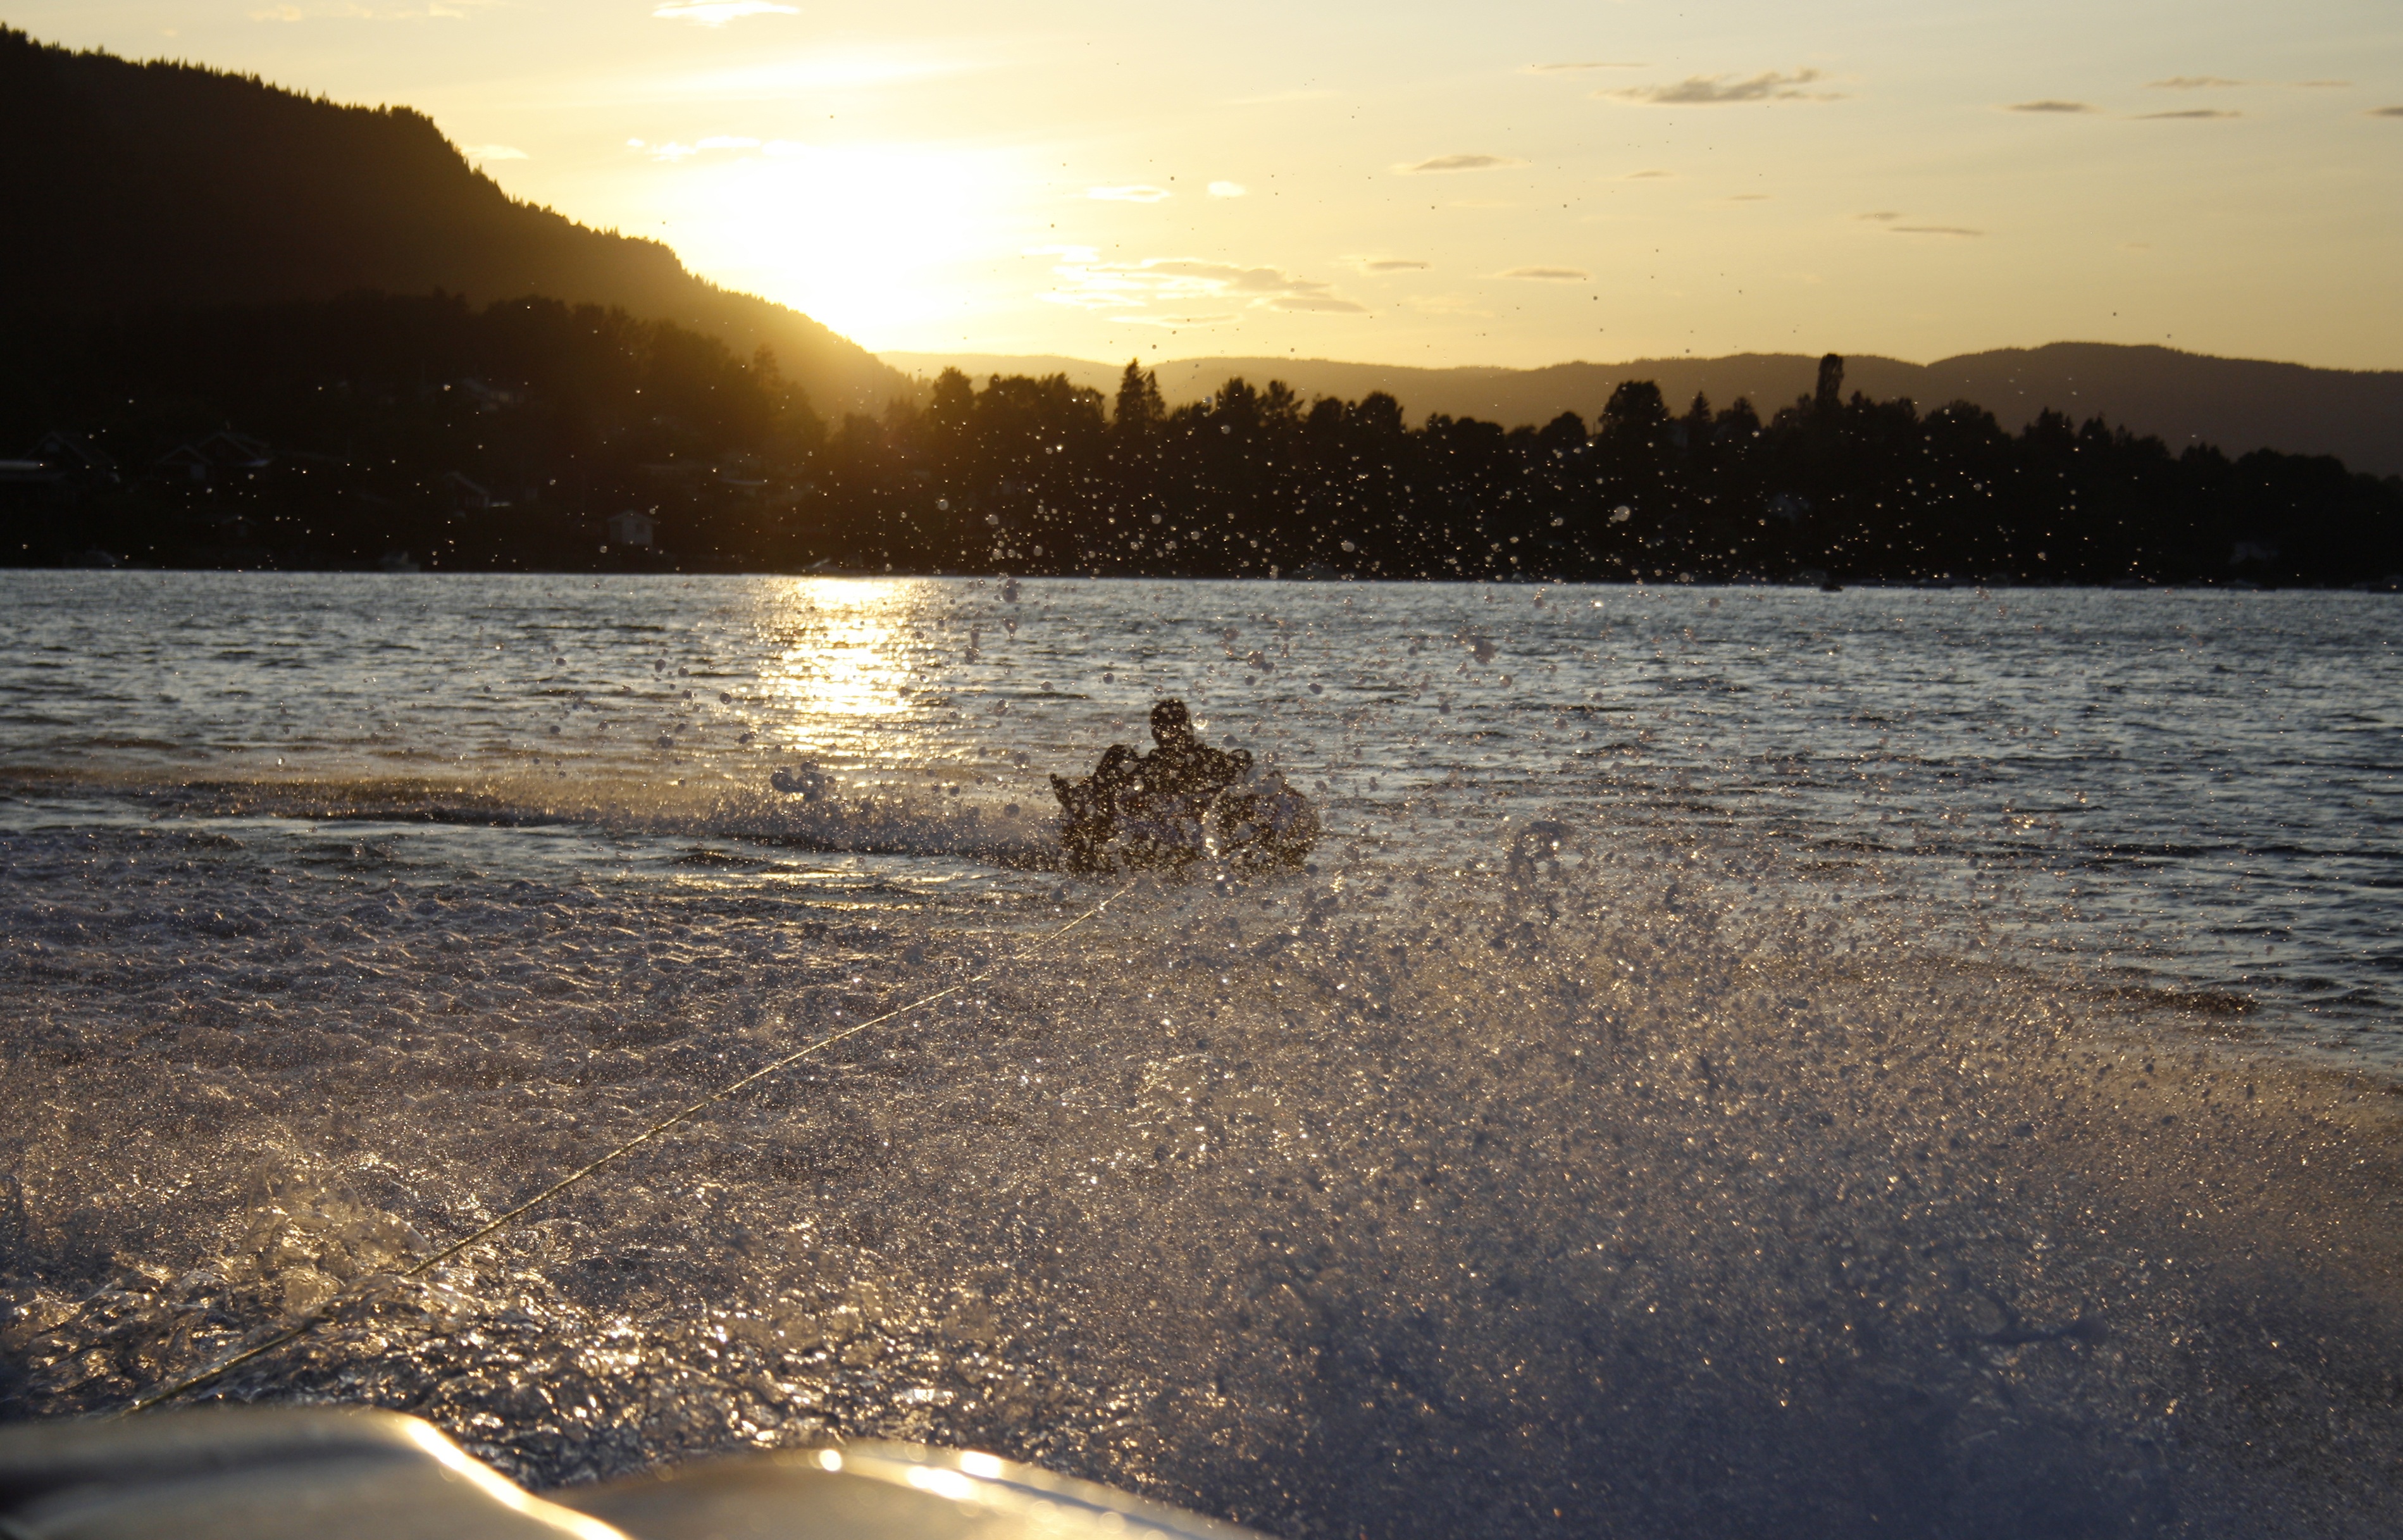
beach, sea, coast, water, sand, ocean, horizon, cloud, sky, sun, sunrise, sunset, boat, sunlight, morning, shore, wave, lake, dawn, river, summer, dusk, evening, reflection, bay, body of water, the nature of the, norway, boat life